Elisha Hunt Rhodes

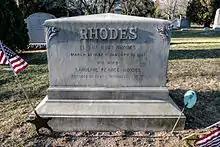
Grave of Elisha Hunt Rhodes in Swan Point Cemetery, Providence, RI.

Rhodes died in Providence on January 14, 1917. He and his wife are buried at the Rhodes family plot in Swan Point Cemetery in Providence.